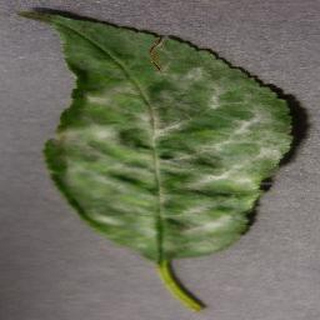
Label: cherry_powdery_mildew